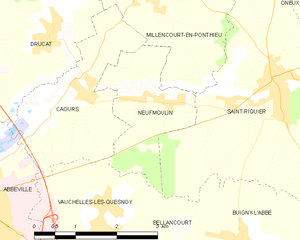
Carte des communes françaises Neufmoulin